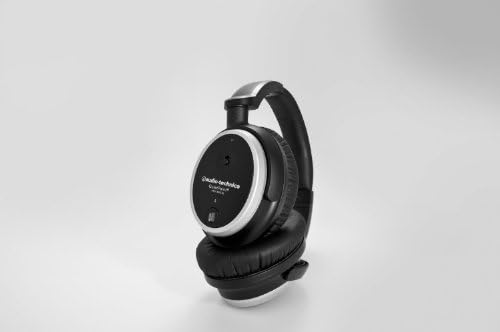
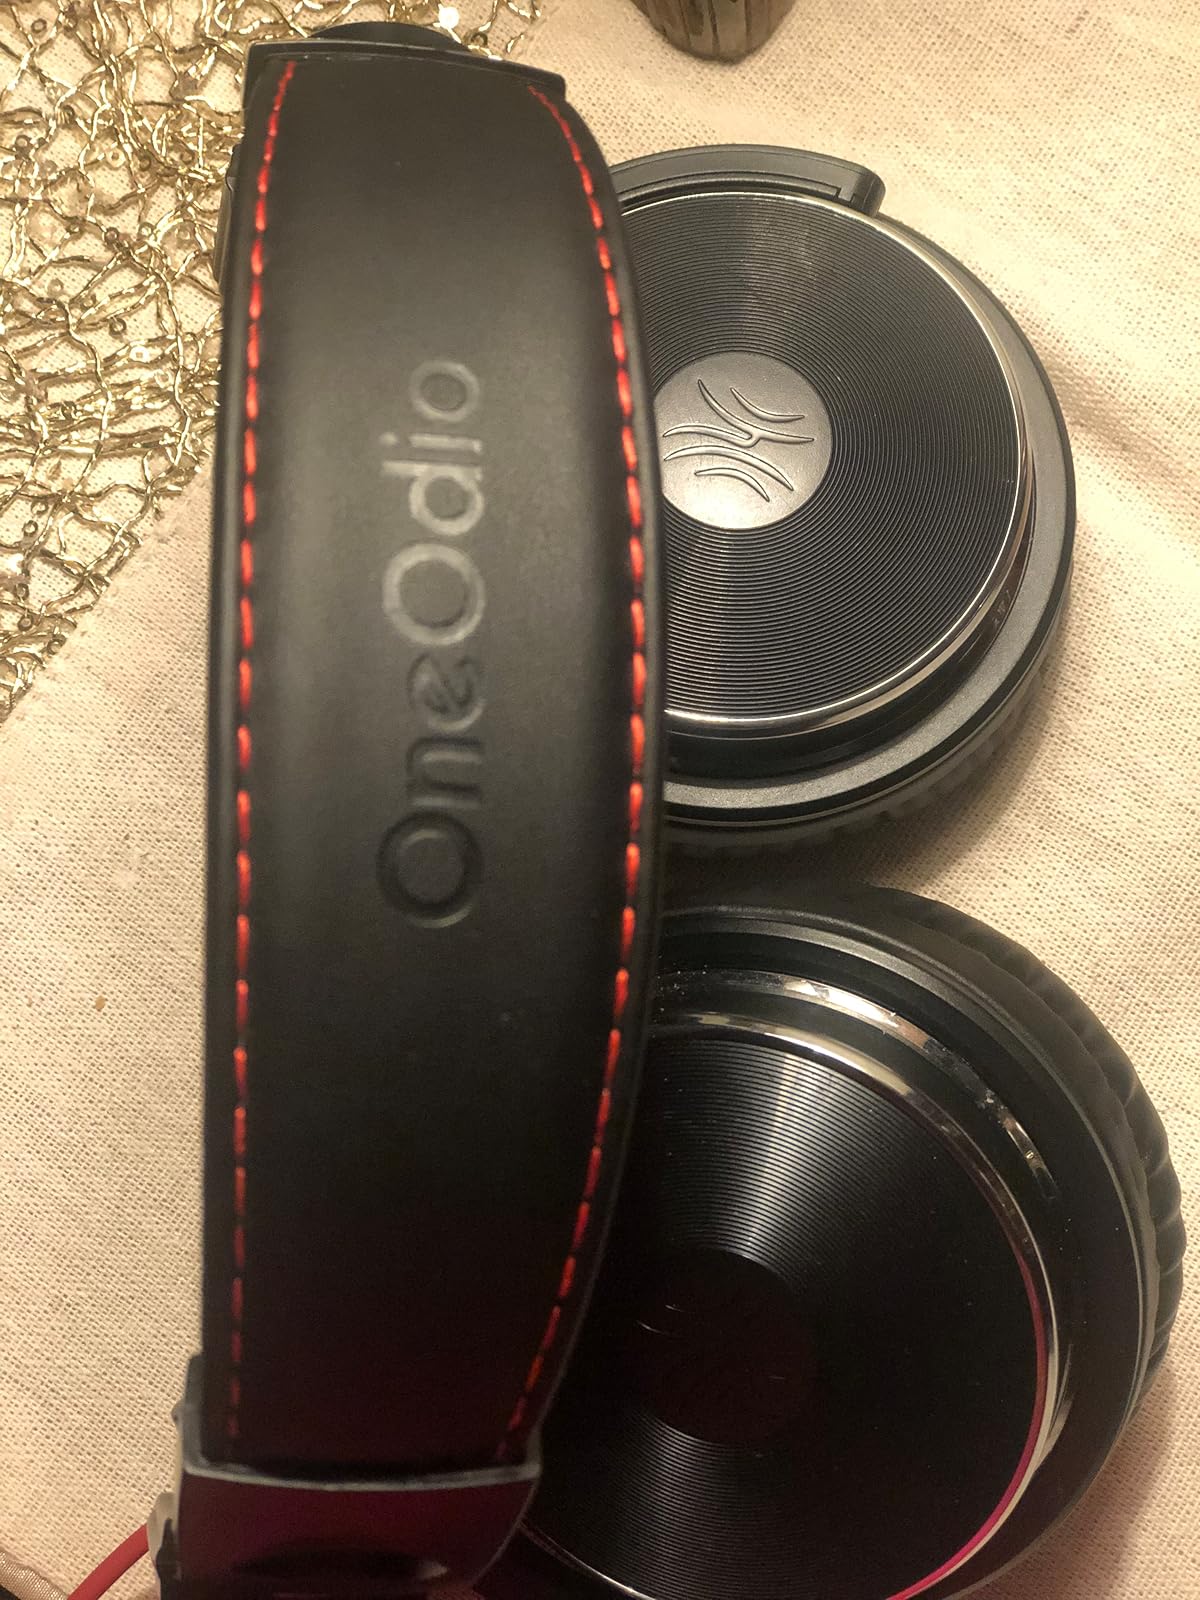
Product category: headphones
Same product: no